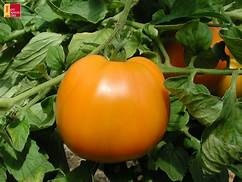
Label: tomato